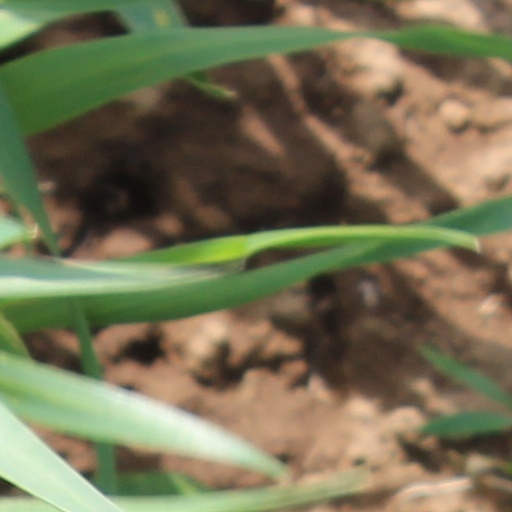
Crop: wheat